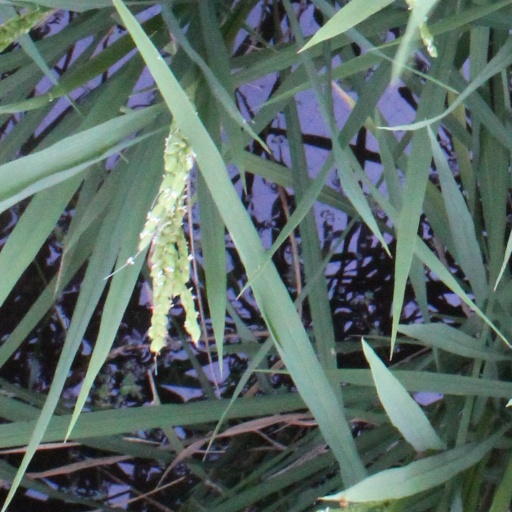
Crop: rice